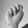
ASL letter: N